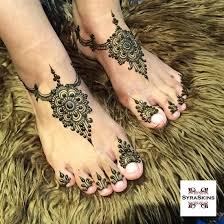
Salaamaalekum!
Waaw lii de ëe dafa mel ne ñaari tànk yu xees yu nekkee ci kaw am ñax waaye mu mel ne tànk yi tamit dañ leen a fuddën, dañ leen a fuddën.